Cthulhu (2007 film)

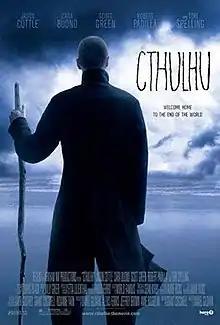
Theatrical release poster

Cthulhu is a 2007 American horror film directed by Dan Gildark and co-written by Grant Cogswell and Daniel Gildark. The film is loosely based on the novella "The Shadow over Innsmouth" (1936) by H. P. Lovecraft.